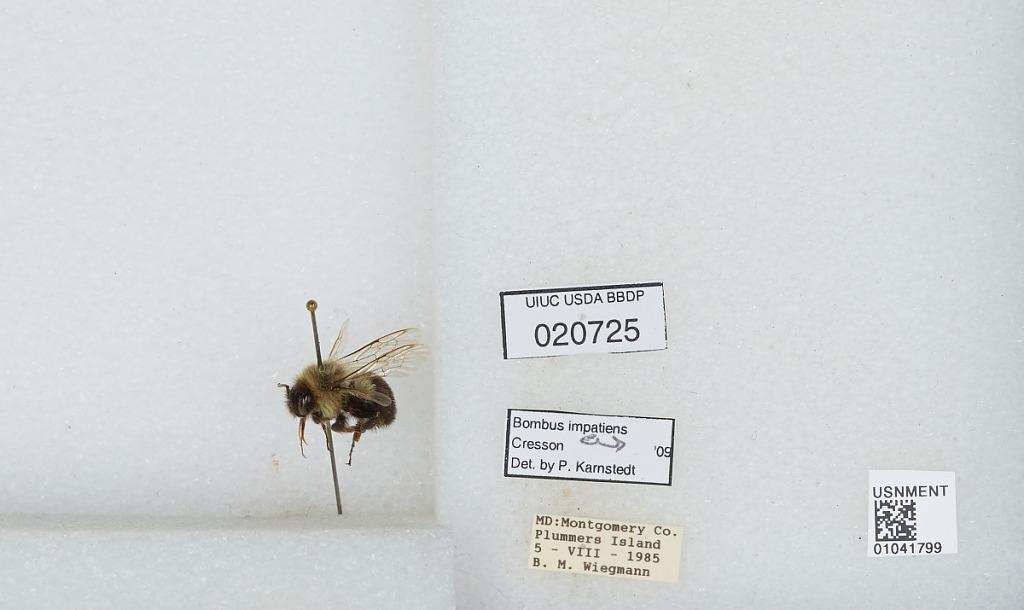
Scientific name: Bombus sp.
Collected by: B. Wiegmann
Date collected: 1985-8-5
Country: United States
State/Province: Maryland
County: Montgomery
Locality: Plummers Island
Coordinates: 38.9694, -77.1764
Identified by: Karnstedt, P.